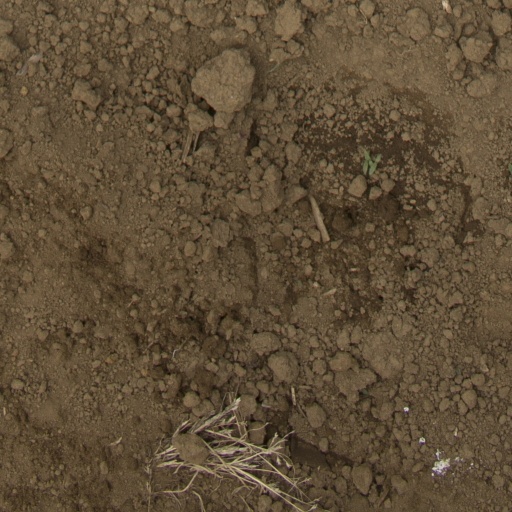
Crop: Jerusalem artichoke